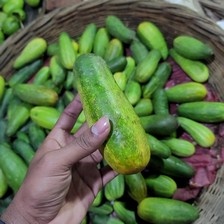
Label: cucumber